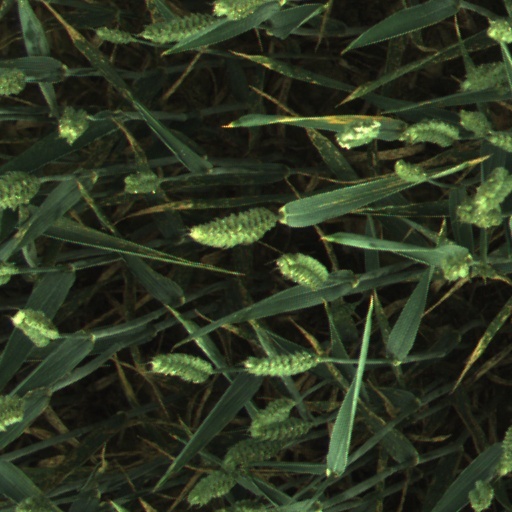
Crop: wheat